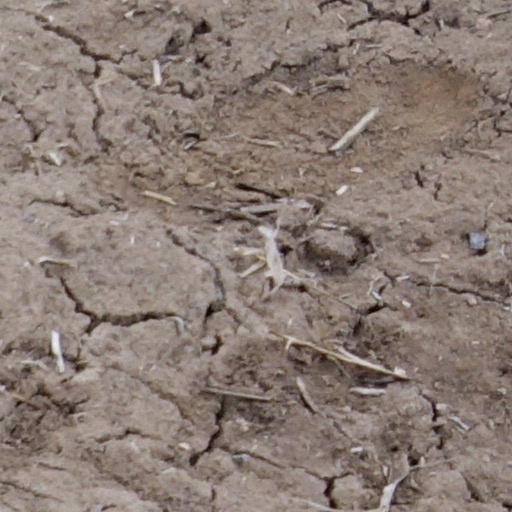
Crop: wheat